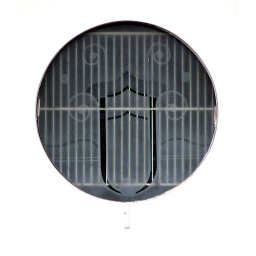
Art deco style glass in the front door of a flat, Hotham Street, East Melbourne.